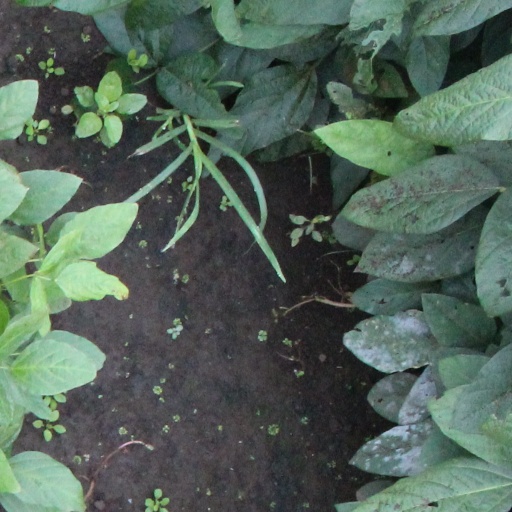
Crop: soybean